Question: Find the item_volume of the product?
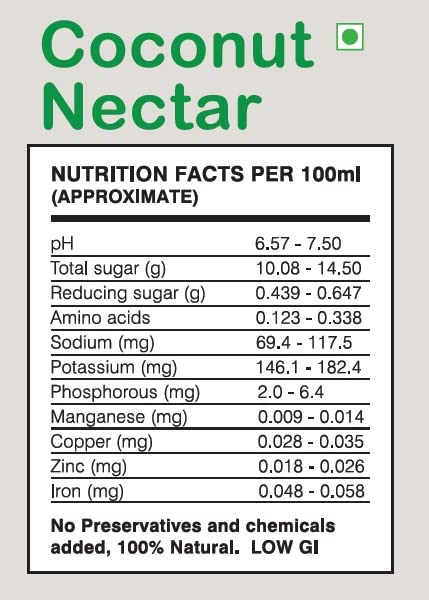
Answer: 100.0 millilitre